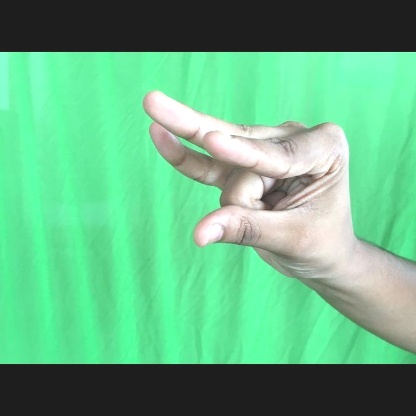
Mudra: Kangulam